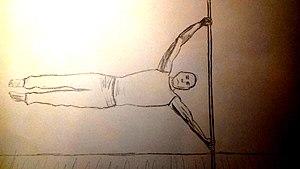
drapeau humain
Dans le domaine de la musculation, les exercices isométriques correspondent à une technique reposant sur une contraction dite « statique ». Cela correspond à la contraction volontaire des muscles agonistes et antagonistes, sans production de mouvement, pour immobiliser les segments osseux. La longueur d’ensemble tendino-musculaire ne change pas. Ainsi, il n’y a pas de déplacement articulaire.